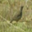
Label: bird